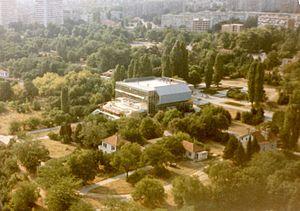
Le delphinarium de Varna est un delphinarium bulgare situé dans la partie nord du Jardin maritime, dans la ville de Varna.